William R. Williams

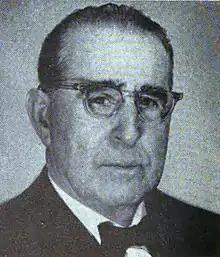

William Robert Williams (August 11, 1884 – May 9, 1972) was an American politician from New York.